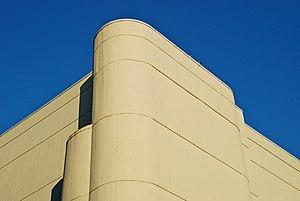
Belgique - Louvain-la-Neuve - Place des Sciences - Auditoires des Sciences This photo of immovable heritage has been taken in the Walloon Region
La place des Sciences est un ensemble architectural de style brutaliste situé à Louvain-la-Neuve, section de la ville belge d'Ottignies-Louvain-la-Neuve, en Brabant wallon.